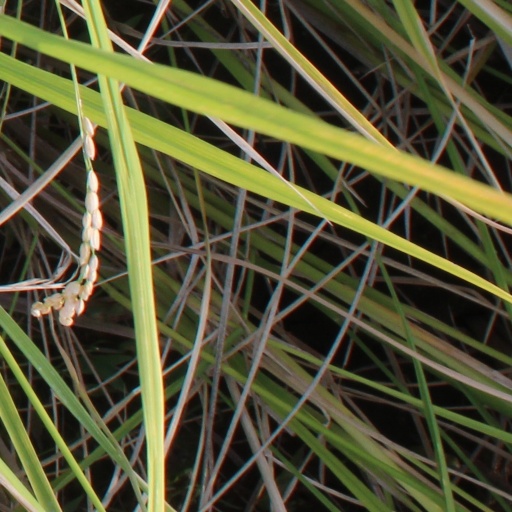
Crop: rice